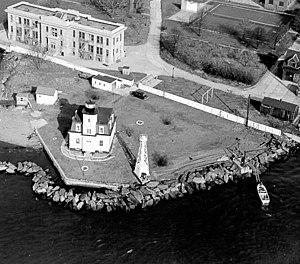
Le phare de North Brother Island était un phare actif situé sur l'île de North Brother, dans l'arrondissement du Bronx-État de New York.